Ceded and Conquered Provinces

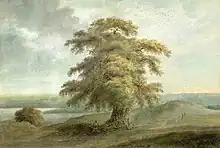
"A Tamarind tree at Allahabad", water color (1814) by Sita Ram, an artist who accompanied Lord Moira, Governor-General of India on a journey from Calcutta—through the "Ceded and Conquered Provinces"—to Delhi.

The Ceded and Conquered Provinces constituted a region in northern India that was ruled by the British East India Company from 1805 to 1834; it corresponded approximately—in present-day India—to all regions in Uttar Pradesh state with the exception of the Lucknow and Faizabad divisions of Awadh; in addition, it included the Delhi territory and, after 1816, the Kumaun division and a large part of the Garhwal division of present-day Uttarakhand state. In 1836, the region became the North-Western Provinces (under a Lieutenant-Governor), and in 1904, the Agra Province within the United Provinces of Agra and Oudh.